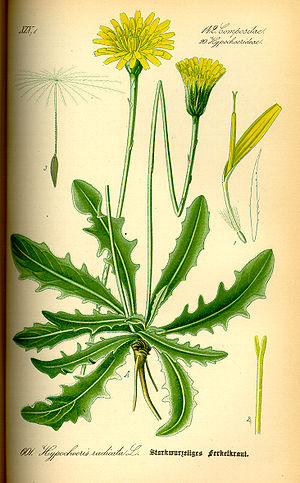
Kongepen
Almindelig kongepen er en typisk plante